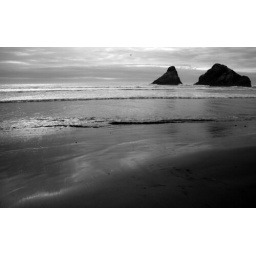
Heceta Head on the Oregon Coast, taken from the beach below the lighthouse